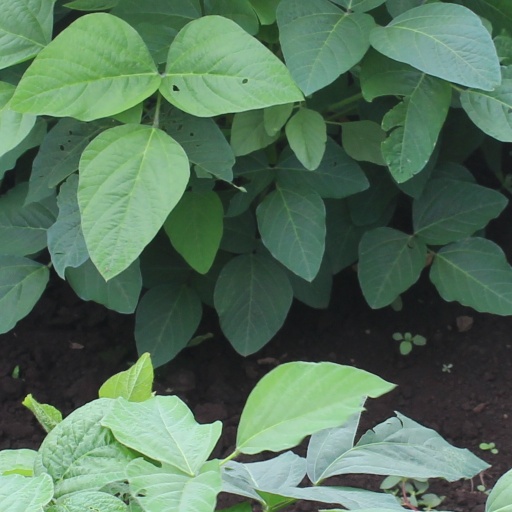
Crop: soybean